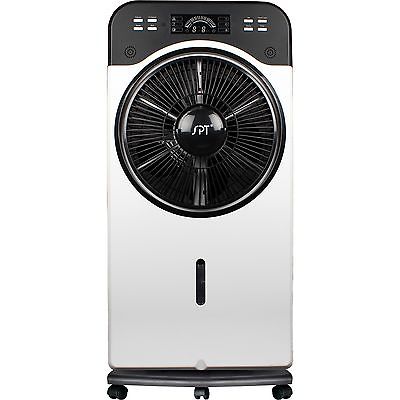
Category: fan